Orsett Terrace

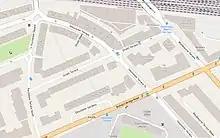
The vicinity of Orsett Terrace (centre, diagonal)

Orsett House on the south side, an Italiante stucco villa at number 1, is grade II listed. It was designed by George Ledwell Taylor in 1843–48. The Russian political theorist Alexander Herzen lived there from 1860 to 1863 and a blue plaque marks the fact.